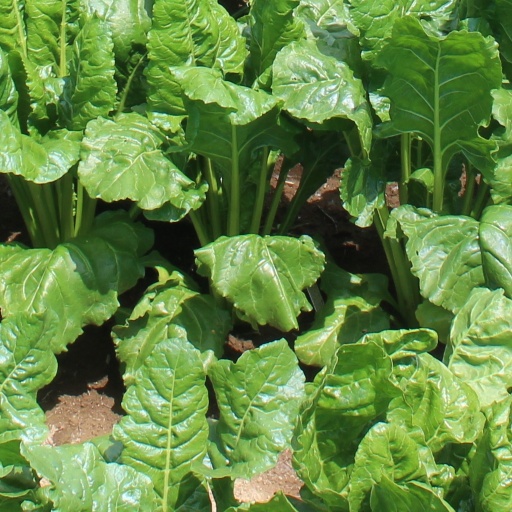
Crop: sugar beet